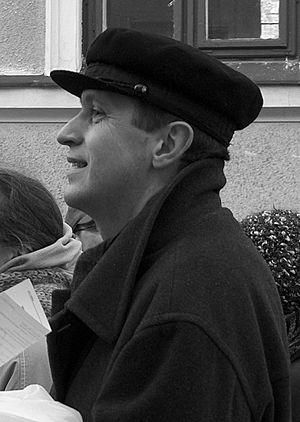
Le 10 avril 2010 à 10 h 41 heure locale, le Tupolev 154 transportant le président polonais Lech Kaczyński s'écrase lors d'une tentative d'atterrissage sur l'aéroport de Smolensk-nord, ne laissant aucun survivant parmi les 96 personnes à bord.